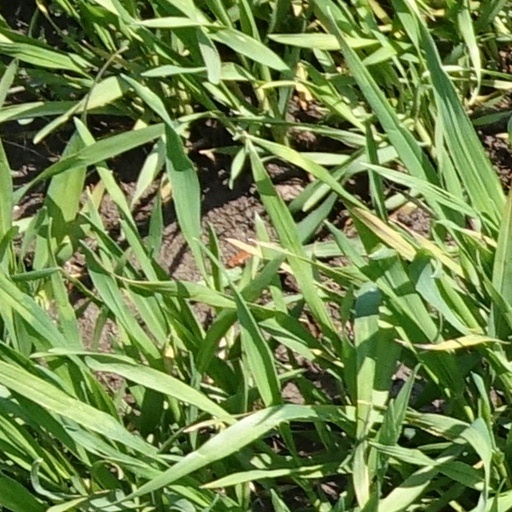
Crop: wheat